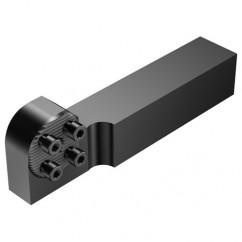
57032LF2020 ADAPTER
Item #: FF8127358 Manufacturer: Sandvik Coromant Mfg #: 5764509 Technical Specifications: •Brand Name: Sandvik Coromant Description: Shipping Info: •Actual Weight - .9480
Brand: ET02 Cutting after Endmills
Category: Hardware > Tool Accessories > Router Accessories